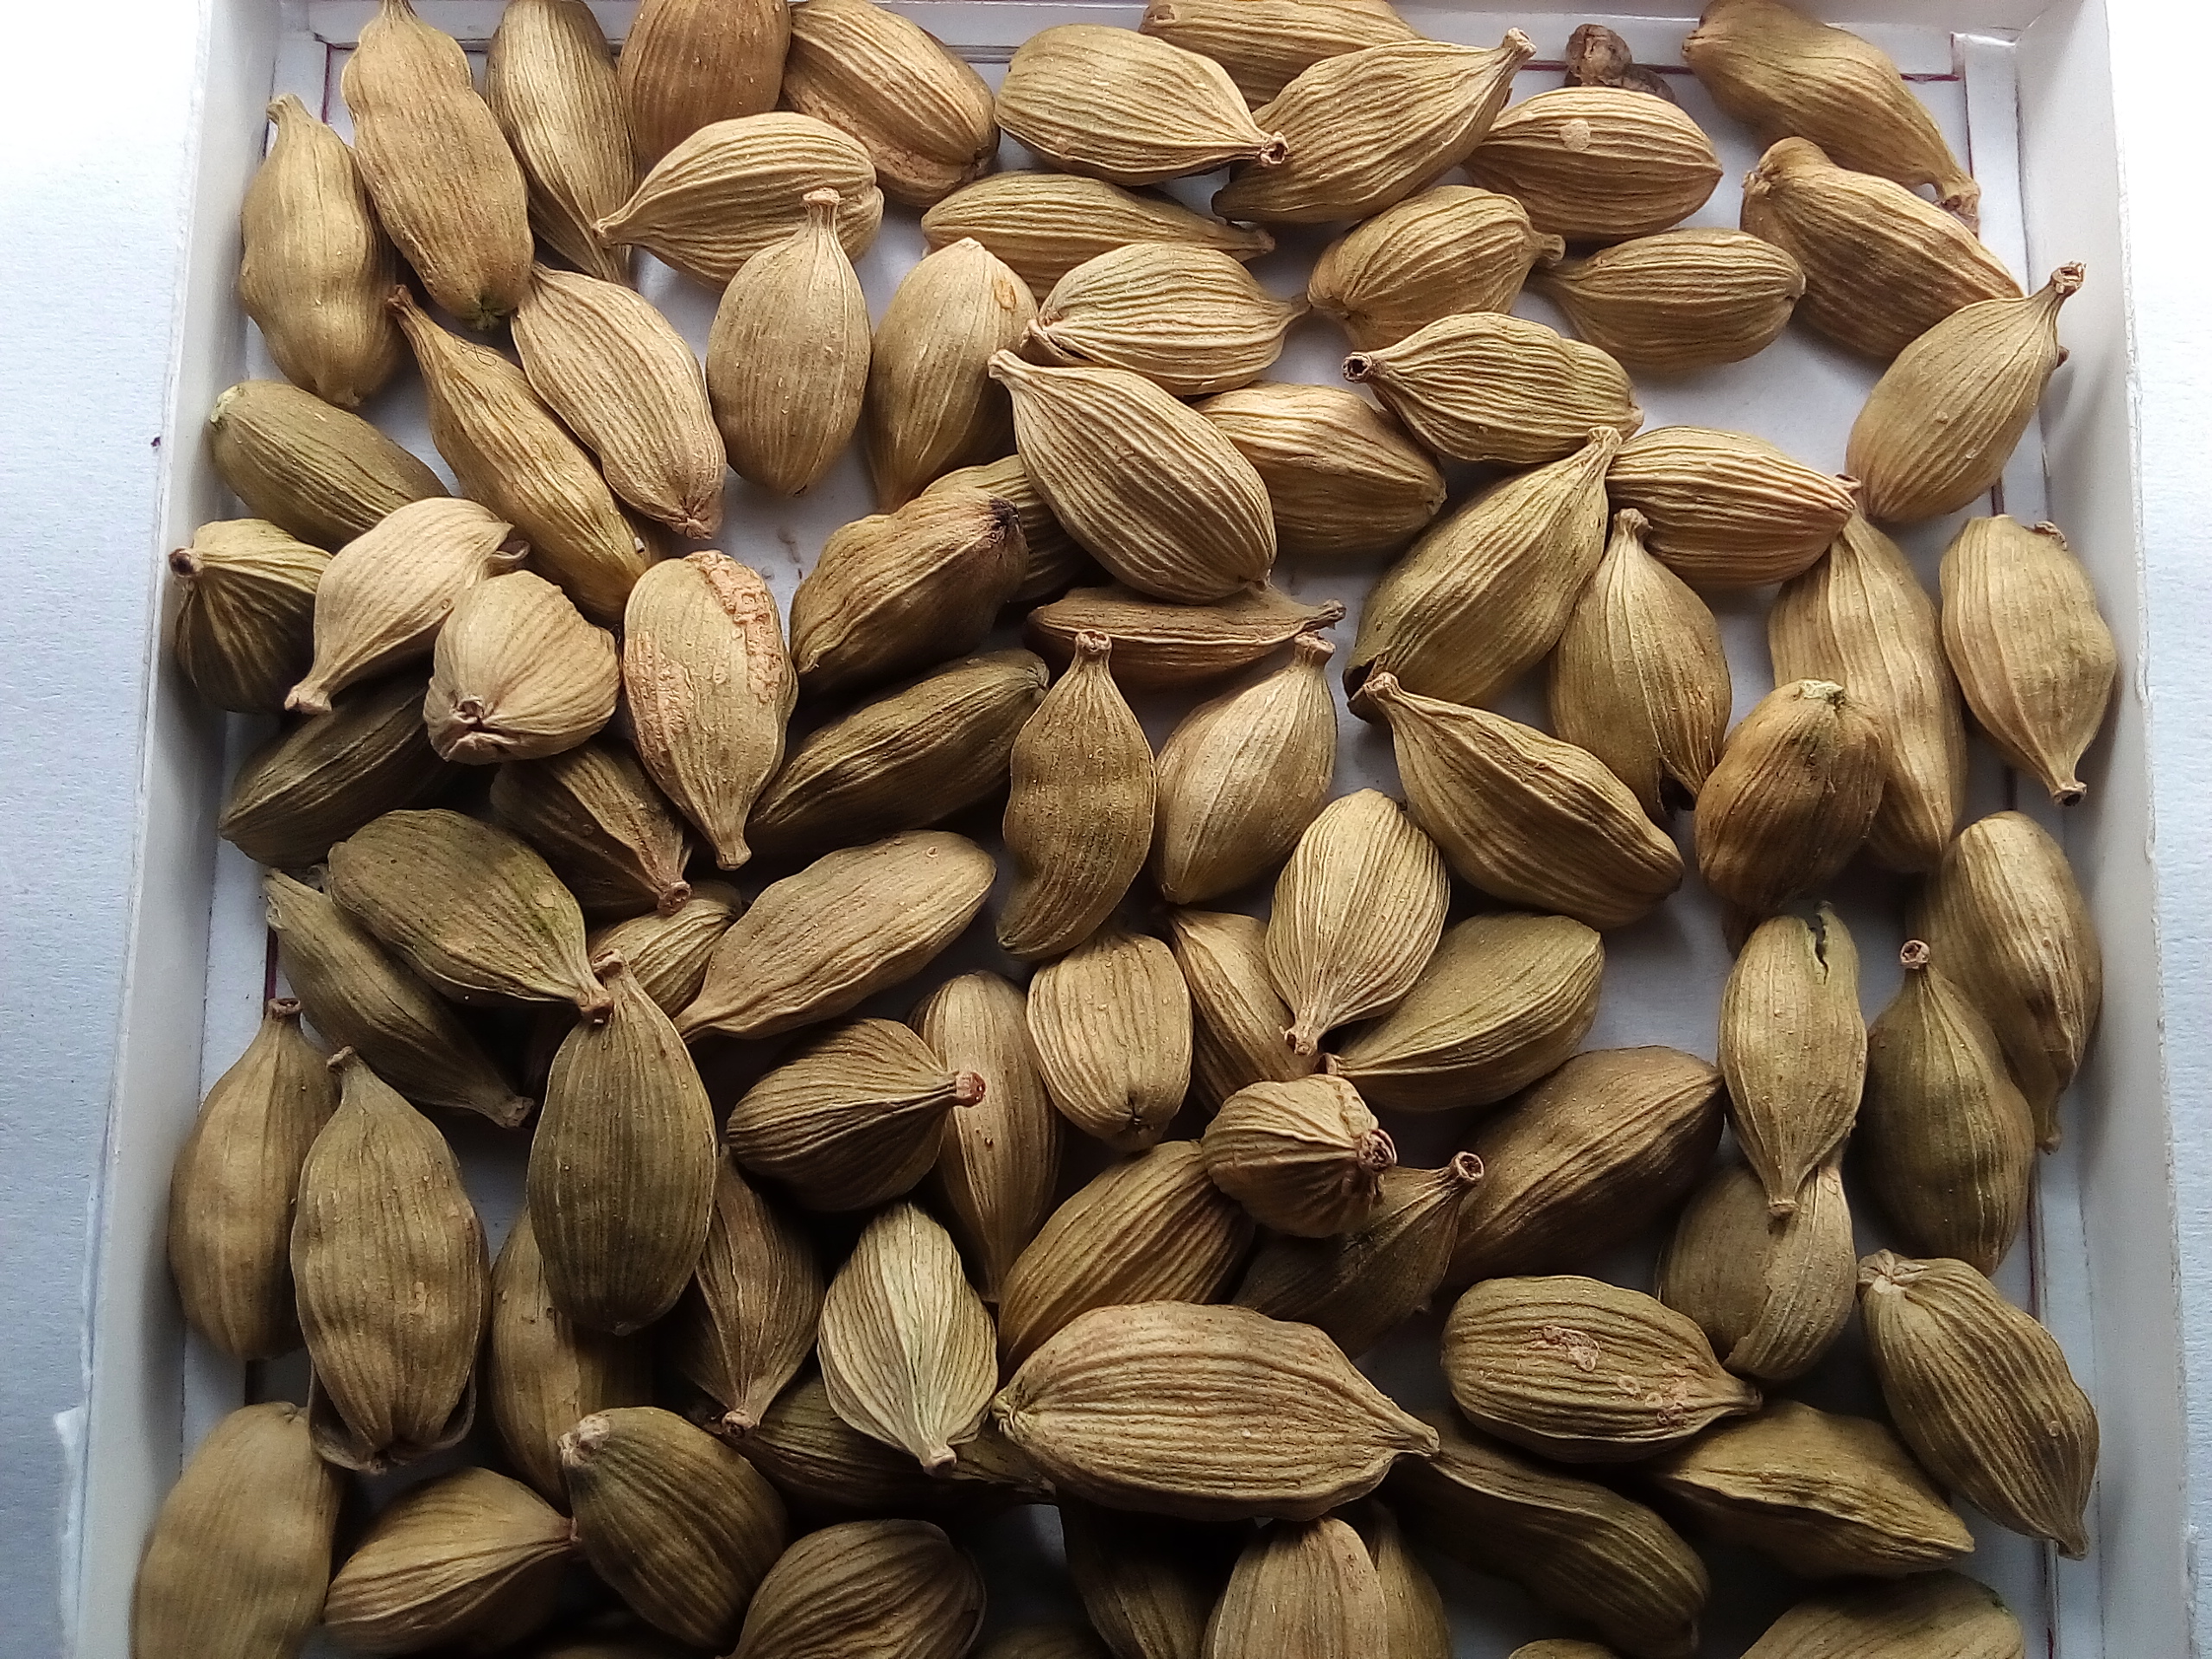
Rice seed variety: Unknown